Occupy Buffalo

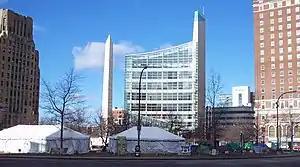
Occupy Buffalo protesters camp, Niagara Square, Buffalo, New York

Occupy Buffalo was a collaboration that included a peaceful protest and demonstrations which began on October 1, 2011, in Buffalo, New York, in Niagara Square, the nexus of downtown Buffalo opposite the Buffalo City Hall. It is related to the Occupy Wall Street movement that began in New York City on September 17, and called for economic equity, accountability among politicians and ending lobbyist influence of politicians. Protesters camped overnight in Niagara Square as part of the demonstration.